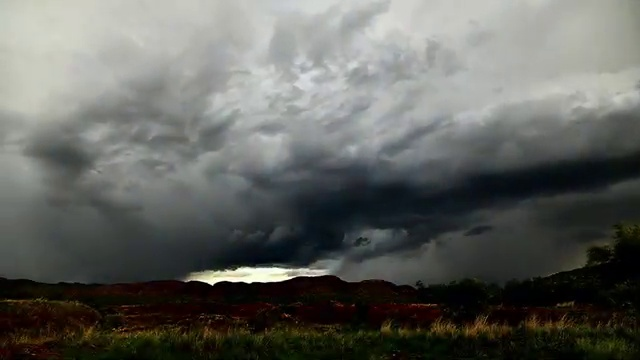
Fire: no
Smoke: no